Änis Ben-Hatira

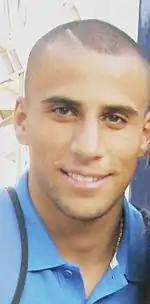
Ben-Hatira in 2013

Änis Ben-Hatira (born 18 July 1988) is a Tunisian professional footballer who plays as an attacking midfielder for German Regionalliga club Hertha BSC II. Between 2012 and 2016 he made 12 appearances for the Tunisia national team scoring one goal.